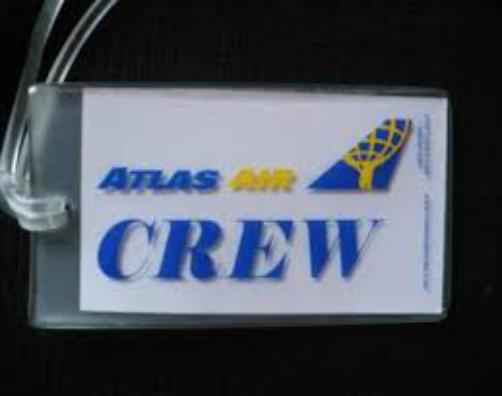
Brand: atlas air
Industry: Transportation